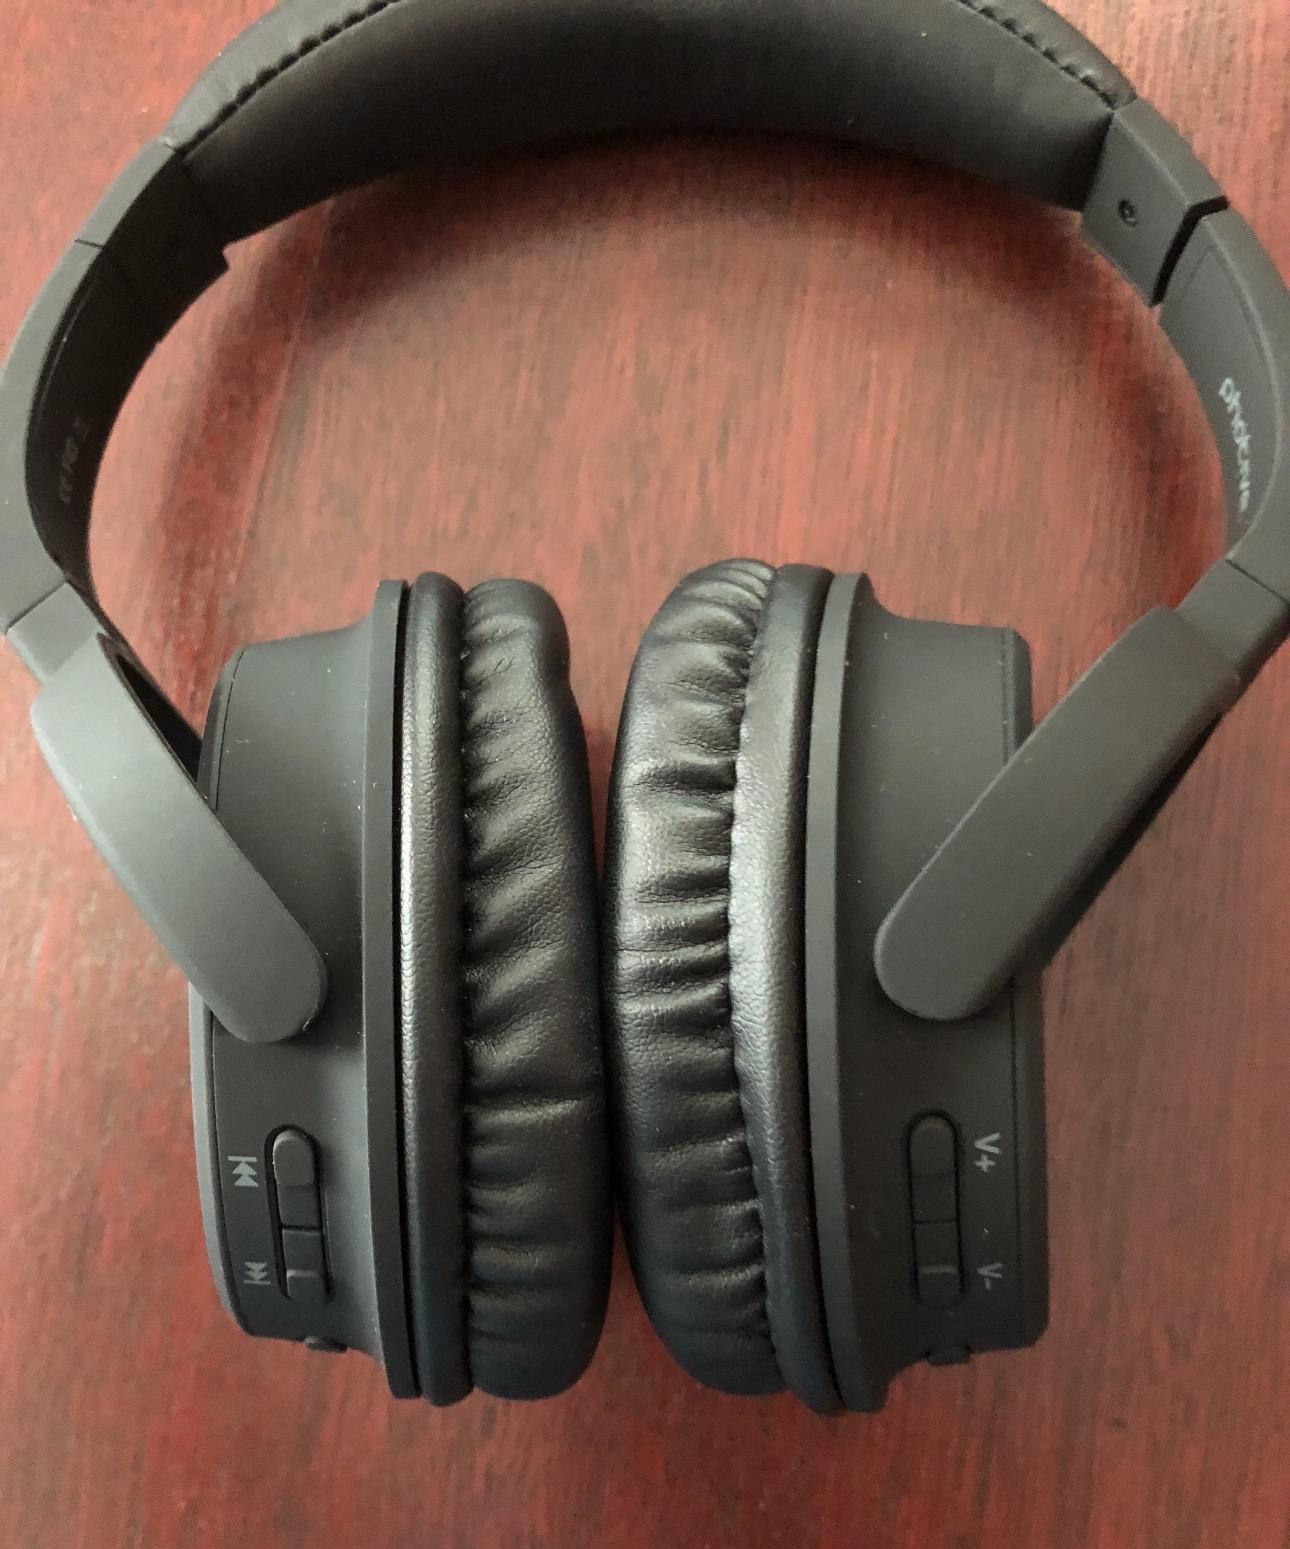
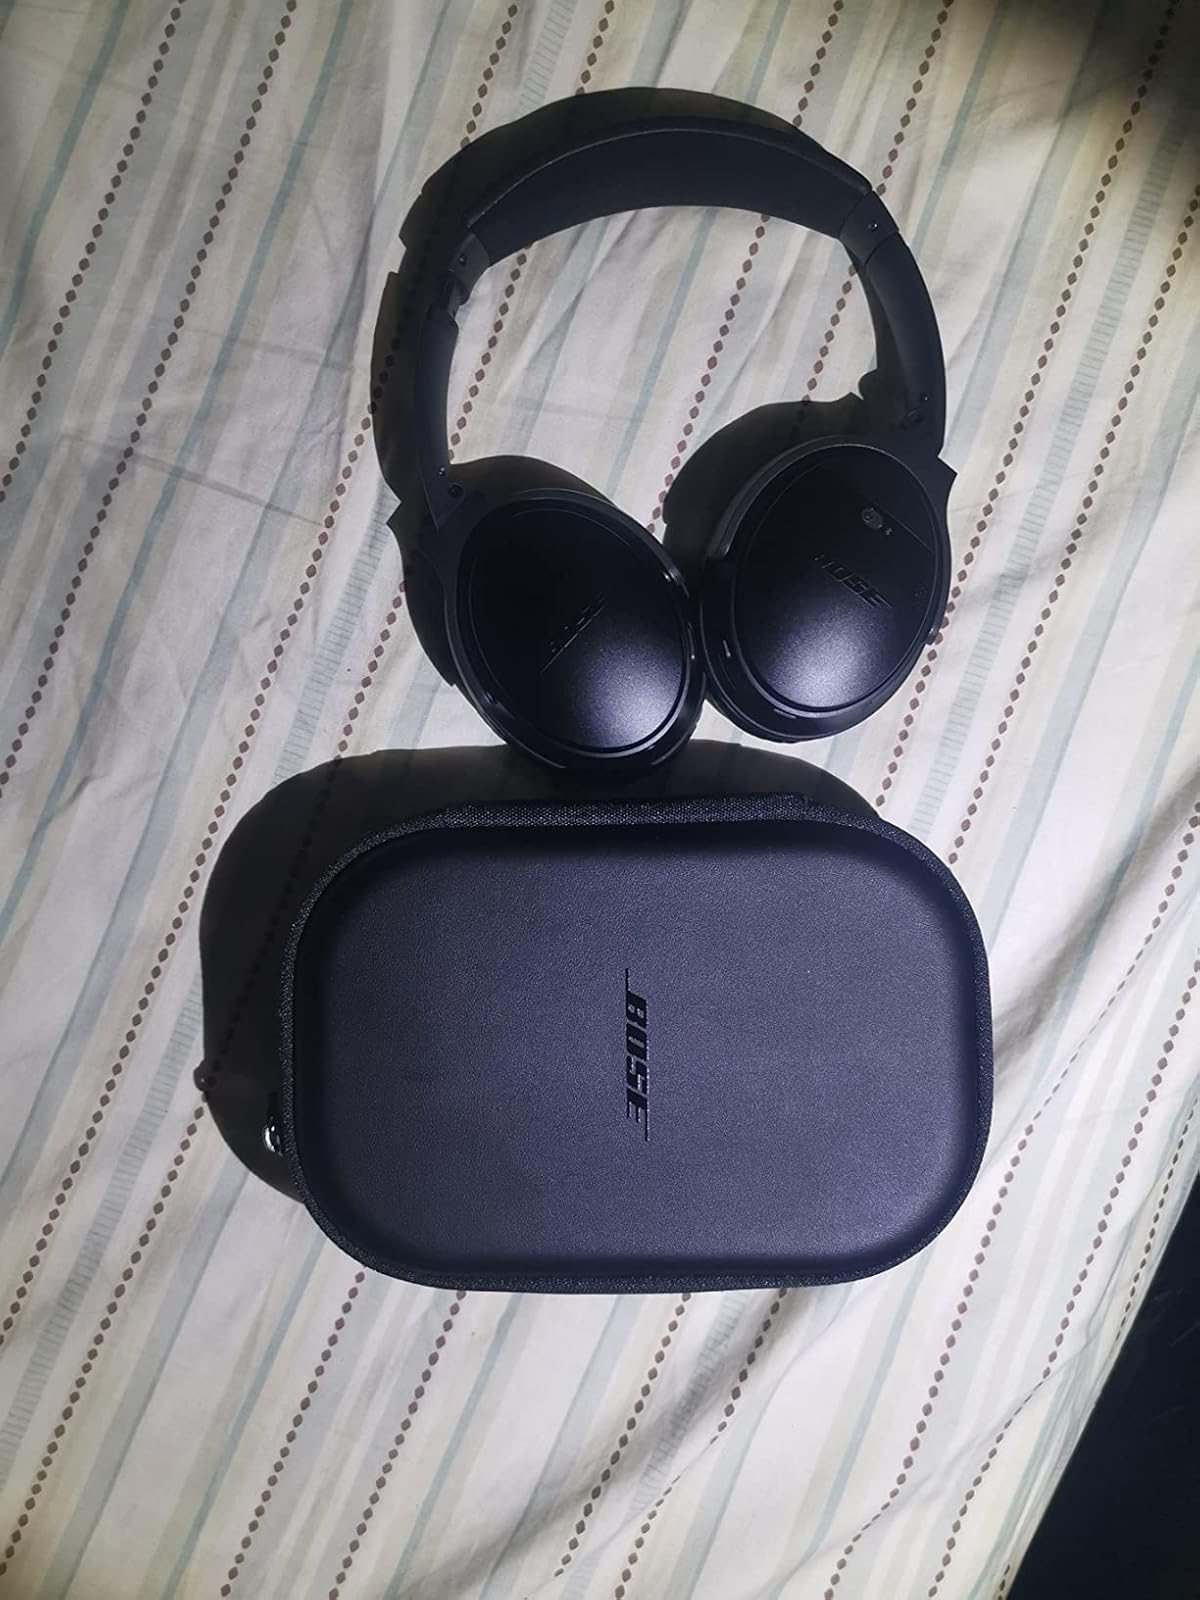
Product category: headphones
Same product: no